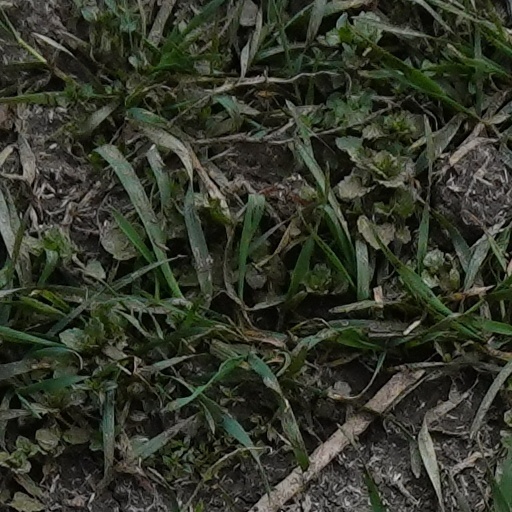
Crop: wheat